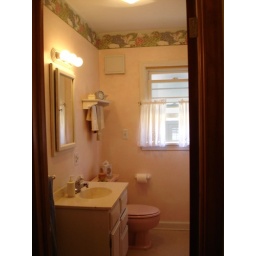
This bathroom has a pink toilet in it. And a pink tub. Oh boy...